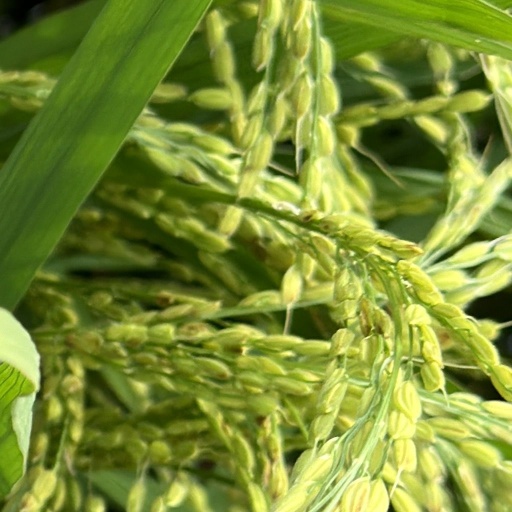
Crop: rice